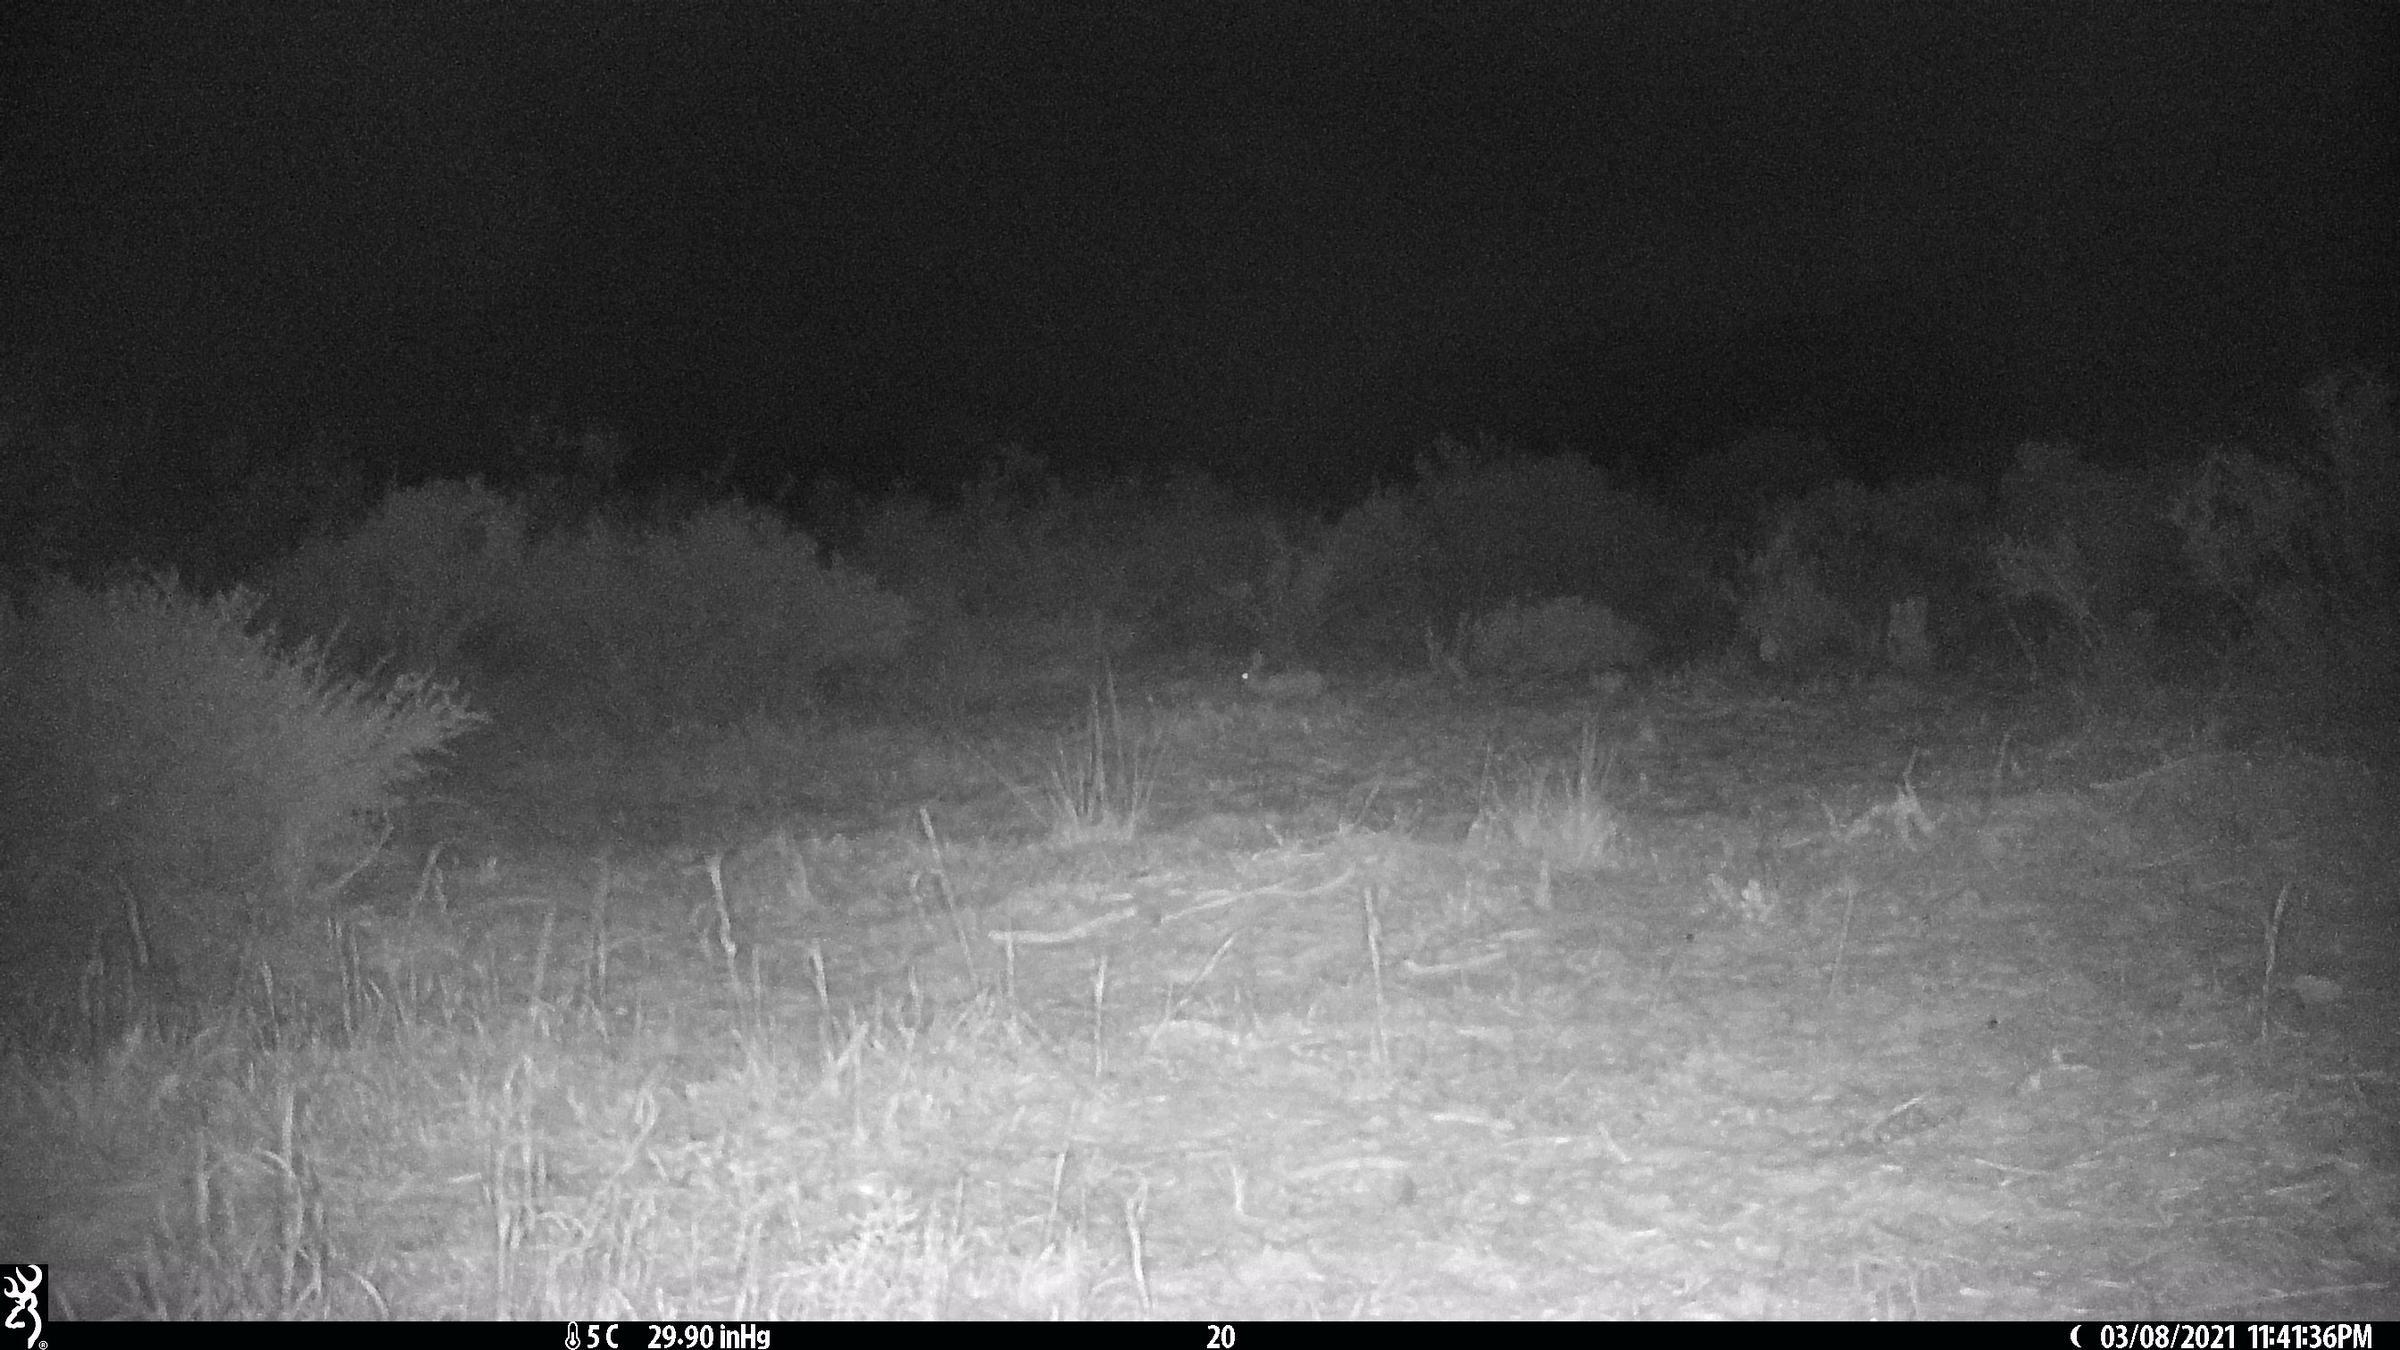
Species: Oryctolagus cuniculus